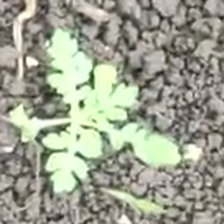
Weed species: Gajar_gavat_(Parthenium hysterophorus)